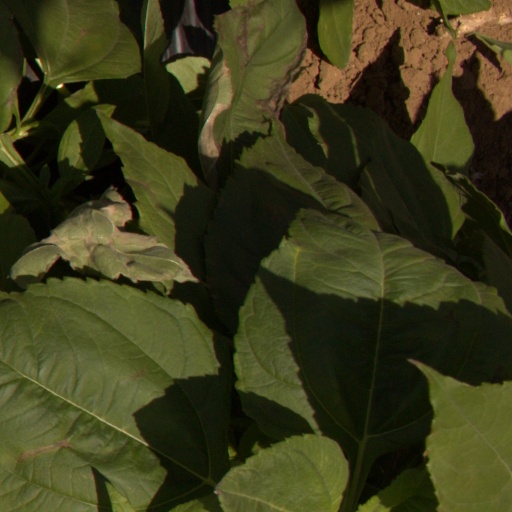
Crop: Jerusalem artichoke